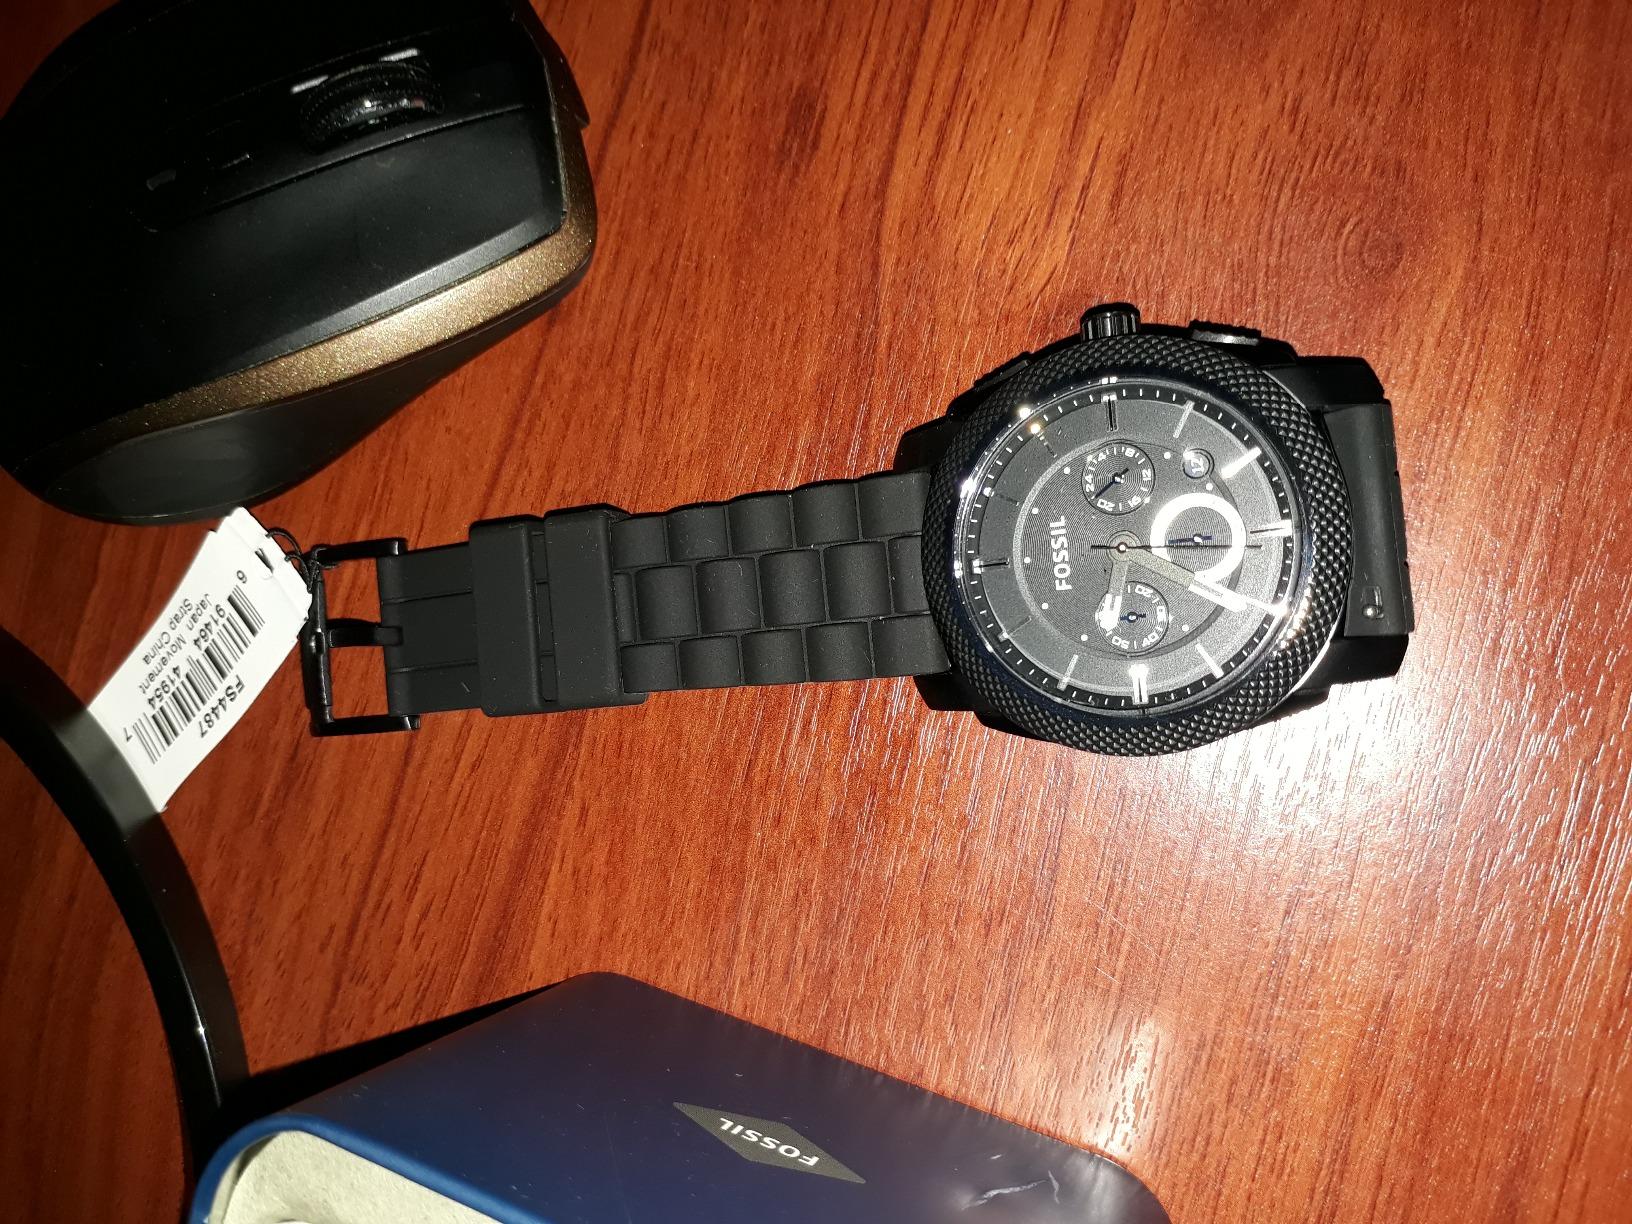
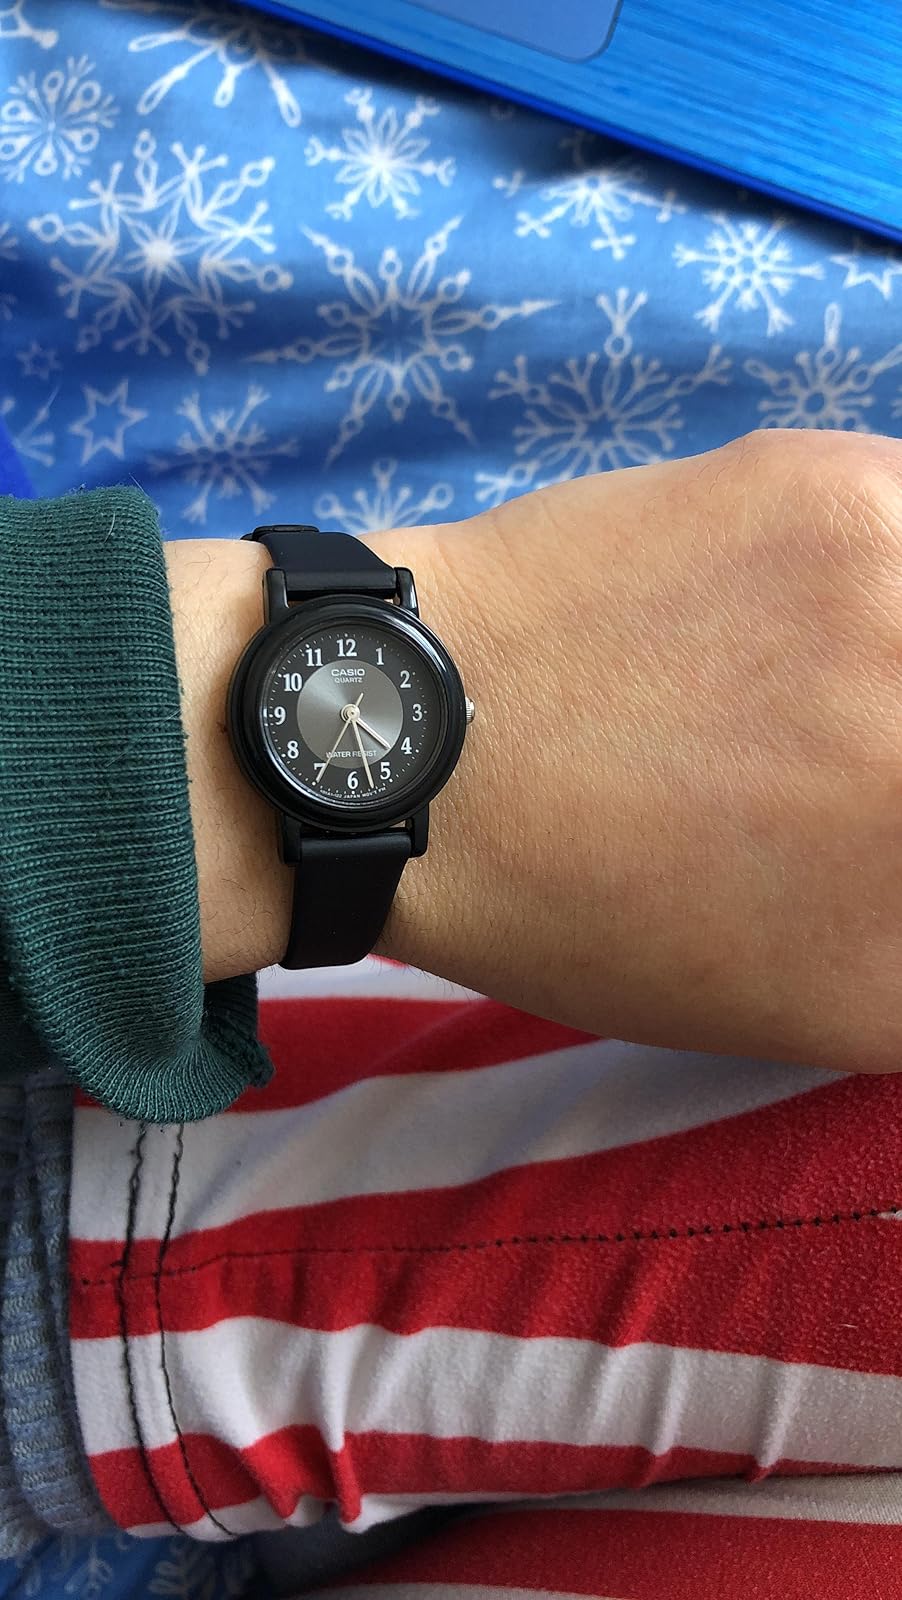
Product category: accessories_watch
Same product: no